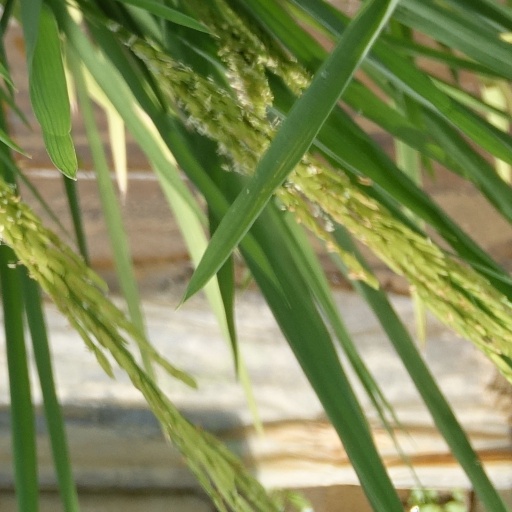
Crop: rice